Antitheatricality

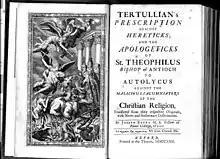
Tertullian, second century Christian teacher and critic of theater

Around 400 B.C. the importance of Greek drama to ancient Greek culture was expressed by Aristophanes in his play, "The Frogs," where the chorus leader says, "There is no function more noble than that of the god-touched Chorus teaching the city in song". Theater and religious festivals were intimately connected.